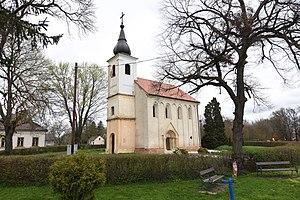
Magyarszecsőd est un village et une commune du comitat de Vas en Hongrie.